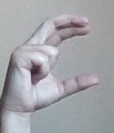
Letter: thal